Assault of Abner Louima

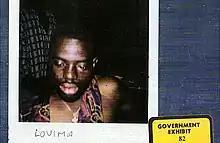
Photo of Louima taken after his beating, used in the criminal trial, as Government Exhibit #82

Louima's teeth were also badly damaged in the attack when the broom handle was jammed into his mouth. He testified that a second officer in the bathroom helped Volpe in the assault but could not positively identify him. The identity of the second attacker became a point of serious contention during the trial and appeals. Louima also initially claimed that the officers involved in the attack called him a racial slur and shouted, "This is Giuliani-time" during the beating. Louima later recanted that claim. The reversal was used by police defense lawyers to cast doubt on the entirety of his testimony.